Answer in natural language. How many ShelvingUnits are visible in the scene? Choose between the following options: 7, 5, 6, 1 or 3
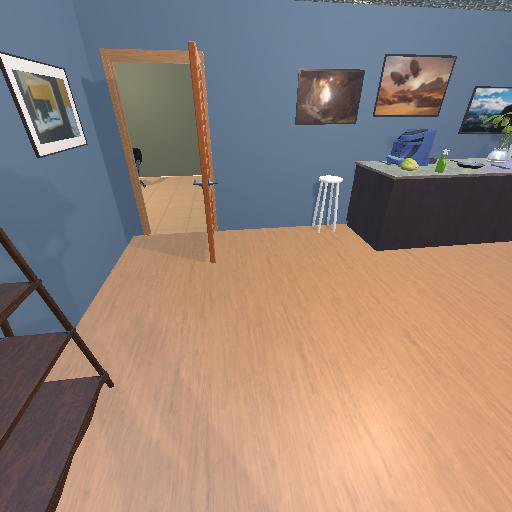
<answer>1</answer>